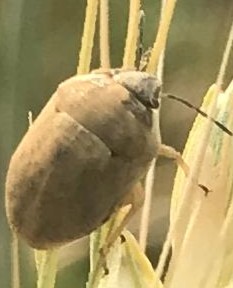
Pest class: occasional_pest